Imaginary Worlds: The Art of Fantasy

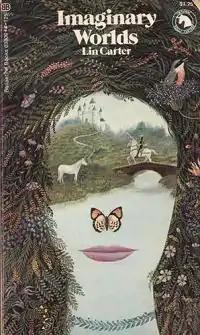
Cover of the first edition

Imaginary Worlds: the Art of Fantasy is a study of the modern literary fantasy genre written by Lin Carter. It was first published in paperback by Ballantine Books in June, 1973 as the fifty-eighth volume of its "Ballantine Adult Fantasy series"; it was the only nonfiction entry in the series. The book was among the earliest full-length critical works devoted to fantasy writers and the history of fantasy. It was the third of three such studies by Carter, being preceded by "" (1969) and "" (1972). These works, together with his editorial guidance of the "Ballantine Adult Fantasy series", established Carter as an authority on the genre.